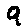
Label: 9